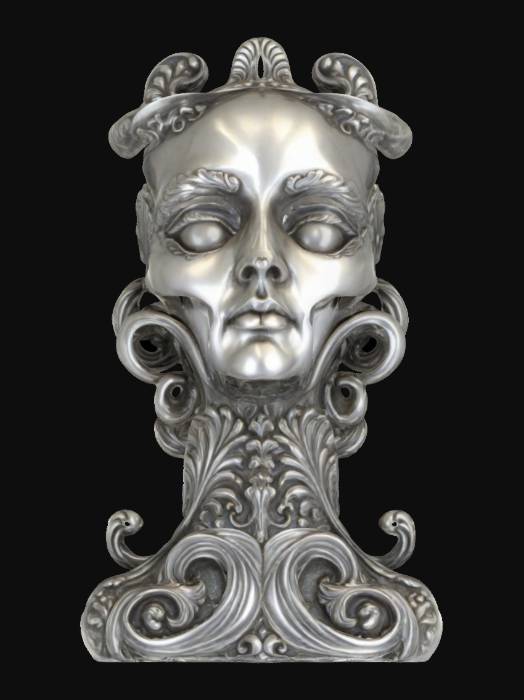
미적 점수 (1~10점): 9